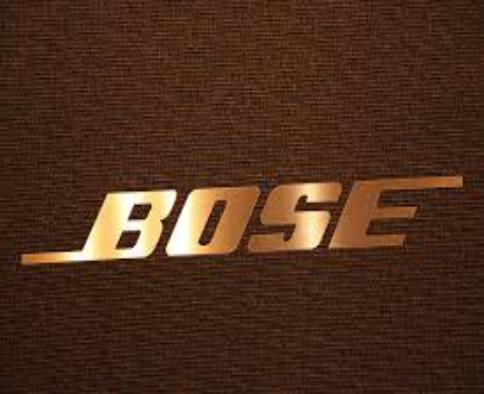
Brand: BOSE
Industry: Clothes